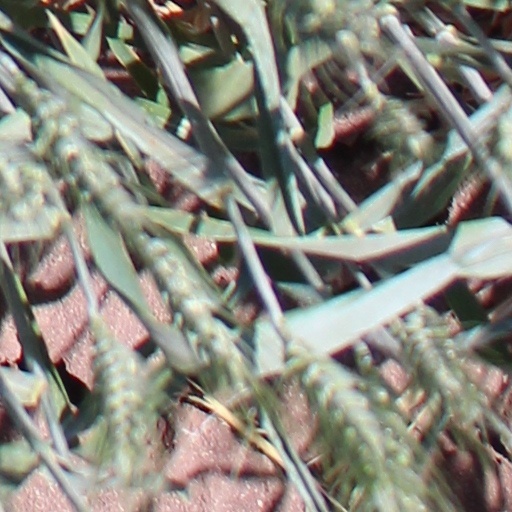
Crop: wheat